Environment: real
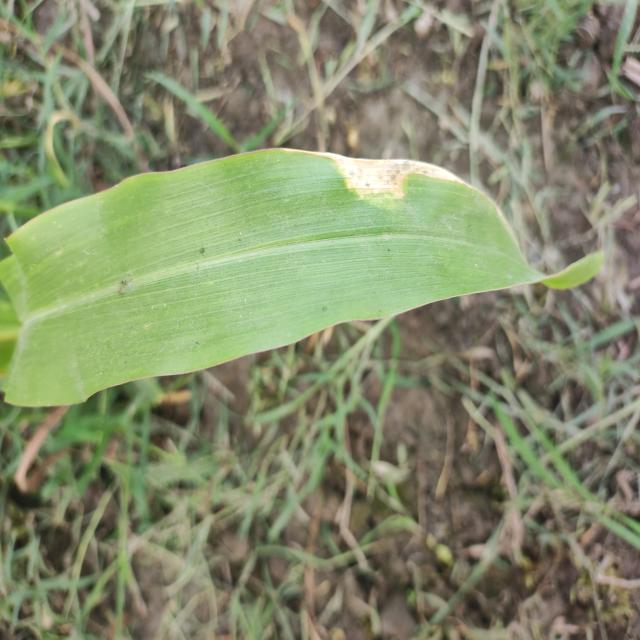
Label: northern_corn_leaf_blight